Japan Mint

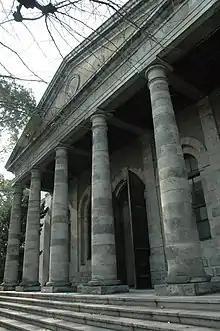
Preserved façade of the 1871 original Mint Building in Osaka

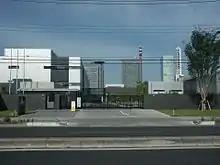
Saitama branch in 2017

Amongst the first acts of the Meiji government was the establishment of the Imperial Japanese Mint as a constructive step towards modernising Japan's circulating currency. In the early Meiji era, paper currency was initially printed by Dondorf and Naumann in Germany. The European production was inspected and sealed by Banknote Annex Office of the Ministry of Finance. A proposal to construct a banknote manufacturing plant was submitted to Grand Council of State in May 1874; and construction was approved in December of that same year. A two-story Western red brick building was completed in October 1876.